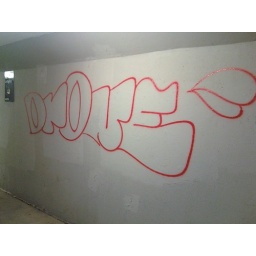
My boy drone in the train station